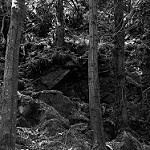
Label: B & W